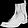
Label: Ankle boot